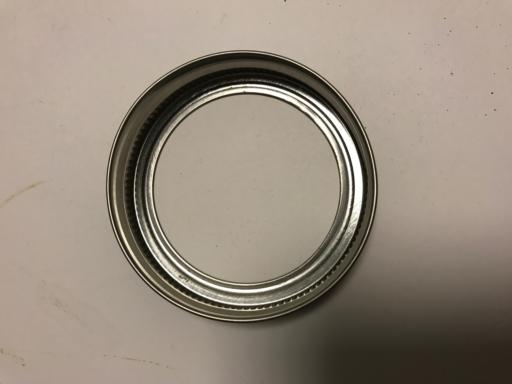
Waste category: metal